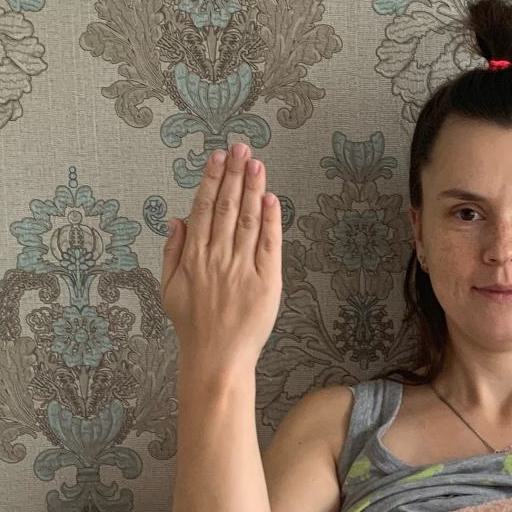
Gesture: stop_inverted